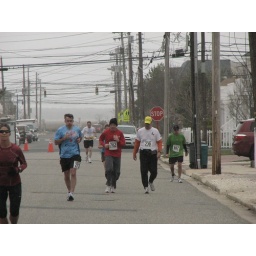
That's him in the hat, red shirt and gray pants.